Pierre-Emerick Aubameyang

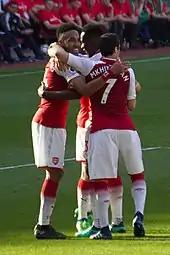
Aubameyang (left) celebrating a goal in Arsène Wenger's last home game as Arsenal manager, 2018

On 3 February, Aubameyang made his debut for Arsenal against Everton in the Premier League in a 5–1 home victory, scoring the team's fourth goal, chipping the ball over a grounded Jordan Pickford. After missing the Europa League matches against Östersunds FK for the Gunners due to being cup-tied, Aubameyang registered his first away goal for the club in the team's 2–1 away defeat to Brighton & Hove Albion. Aubameyang registered his first assist for the team, setting up Henrikh Mkhitaryan's goal in a 3–0 win over Watford in which he also scored.